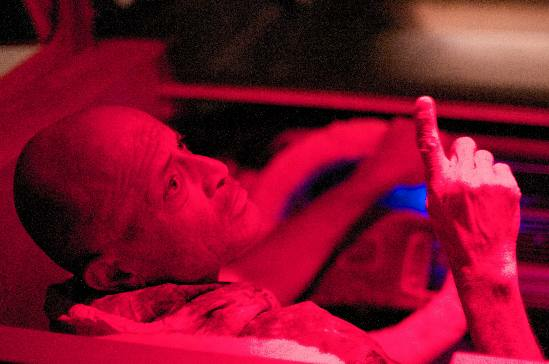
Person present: Yes